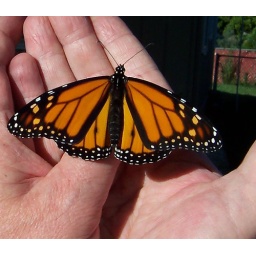
Newly emerged male Monarch butterfly drying wings in the sun preparing for flight.